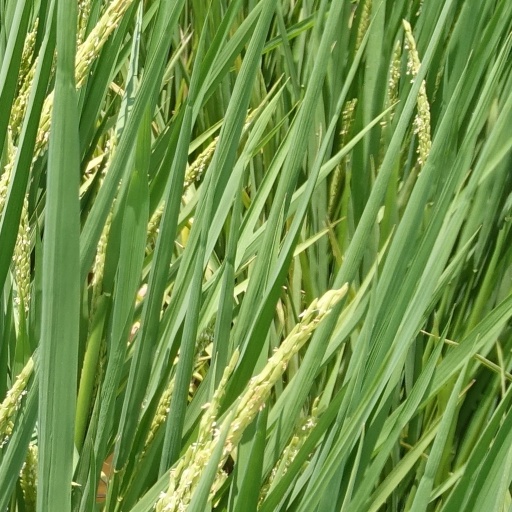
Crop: rice